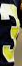
Number: 3